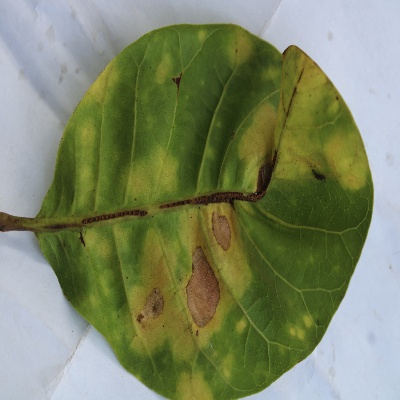
Crop: Cashew
Condition: anthracnose